Fabiana Murer

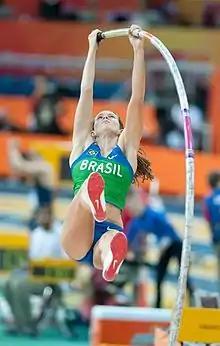
Murer at the 2010 World Indoor Championships where she won the gold medal

At the 2010 IAAF World Indoor Championships, Murer took advantage of Yelena Isinbayeva's failure at 4.75 m and continued at 4.80 m, clearing first time and winning her first global championships. Murer improved her indoor mark to 4.83 m at the Grand Prix in Birmingham, United Kingdom. She further improved her outdoor record in June to 4.85 m at the 2010 Ibero-American Championships in San Fernando, Spain. This mark placed her as the fourth greatest pole vaulter on the all-time lists. She then attempted to vault over 4.93 m, but failed three times.